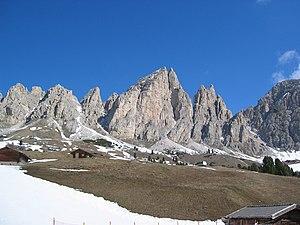
Le col Gardena est un col de montagne situé dans les Dolomites, dans le Tyrol du Sud en Italie du Nord.